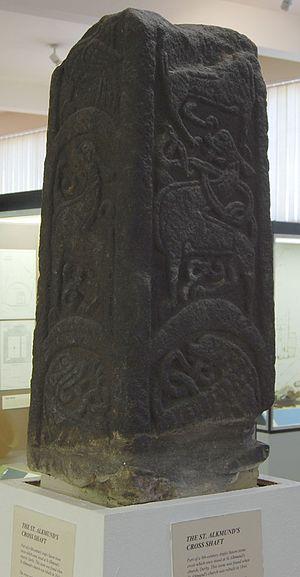
L'église St-Alkmund, en anglais Saint Alkmund's Church, est une église victorienne de Derby aujourd'hui détruite. Dédiée à saint Alcmond, elle se trouvait entre Bridgegate et Queen Street, sur une place qui était la seule d'époque georgienne de la ville.